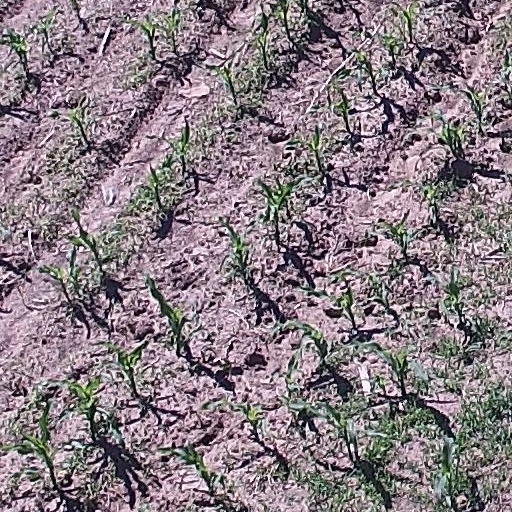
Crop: maize; corn